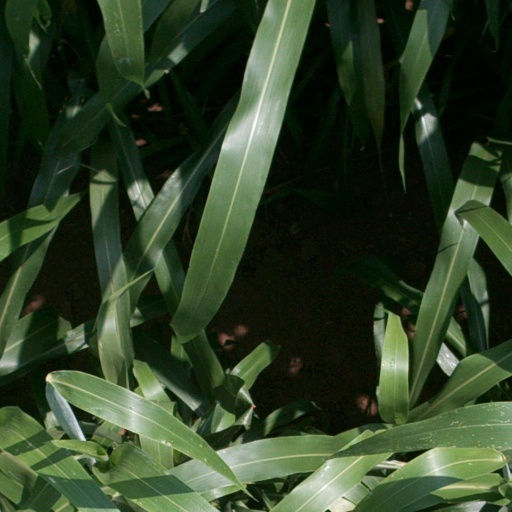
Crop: sorghum